Scouting in Idaho

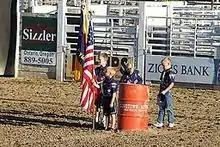
Cub Scouts at the Payette County Fair Kids Rodeo

The Ashton Council was founded in Ashton, Idaho in 1917. It closed in 1918.